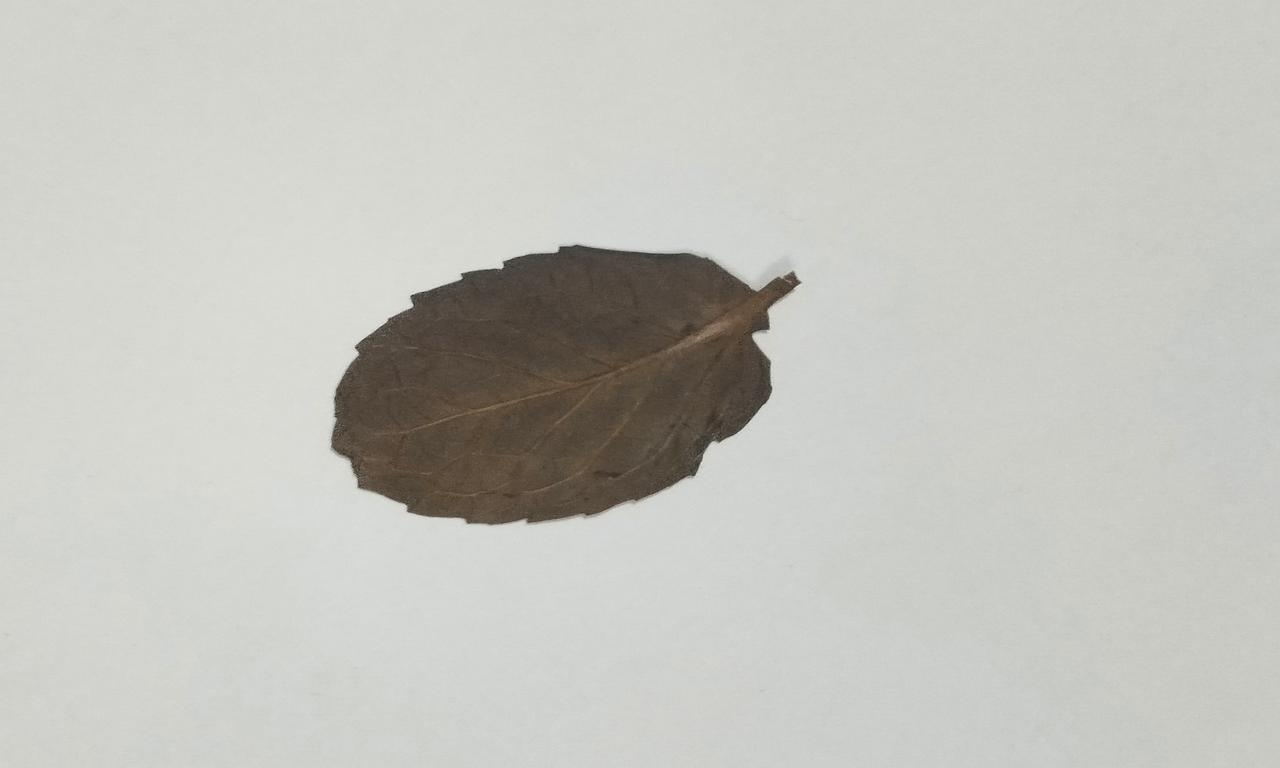
Label: Dried